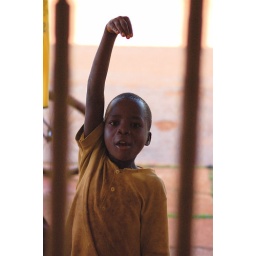
One of the street kids, boy they love getting in front of a camera.